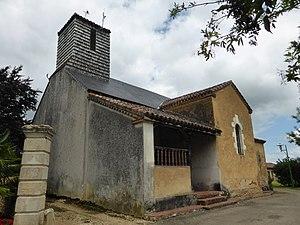
Église de Marguestau, dans le Gers
Marguestau est une commune française située dans le département du Gers en région Occitanie.
La liste des églises du Gers recense de manière exhaustive les églises situées dans le département français du Gers.